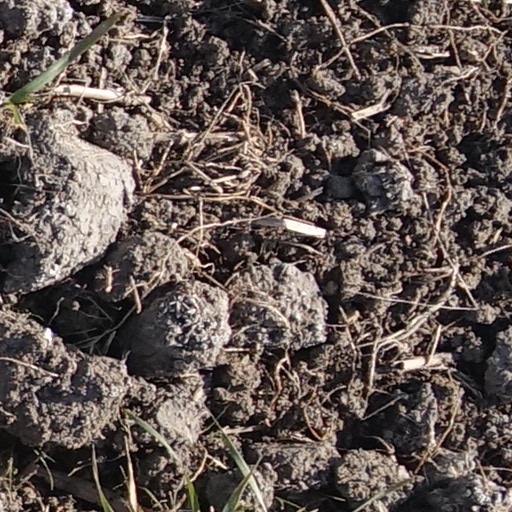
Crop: wheat